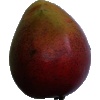
Label: red_mango